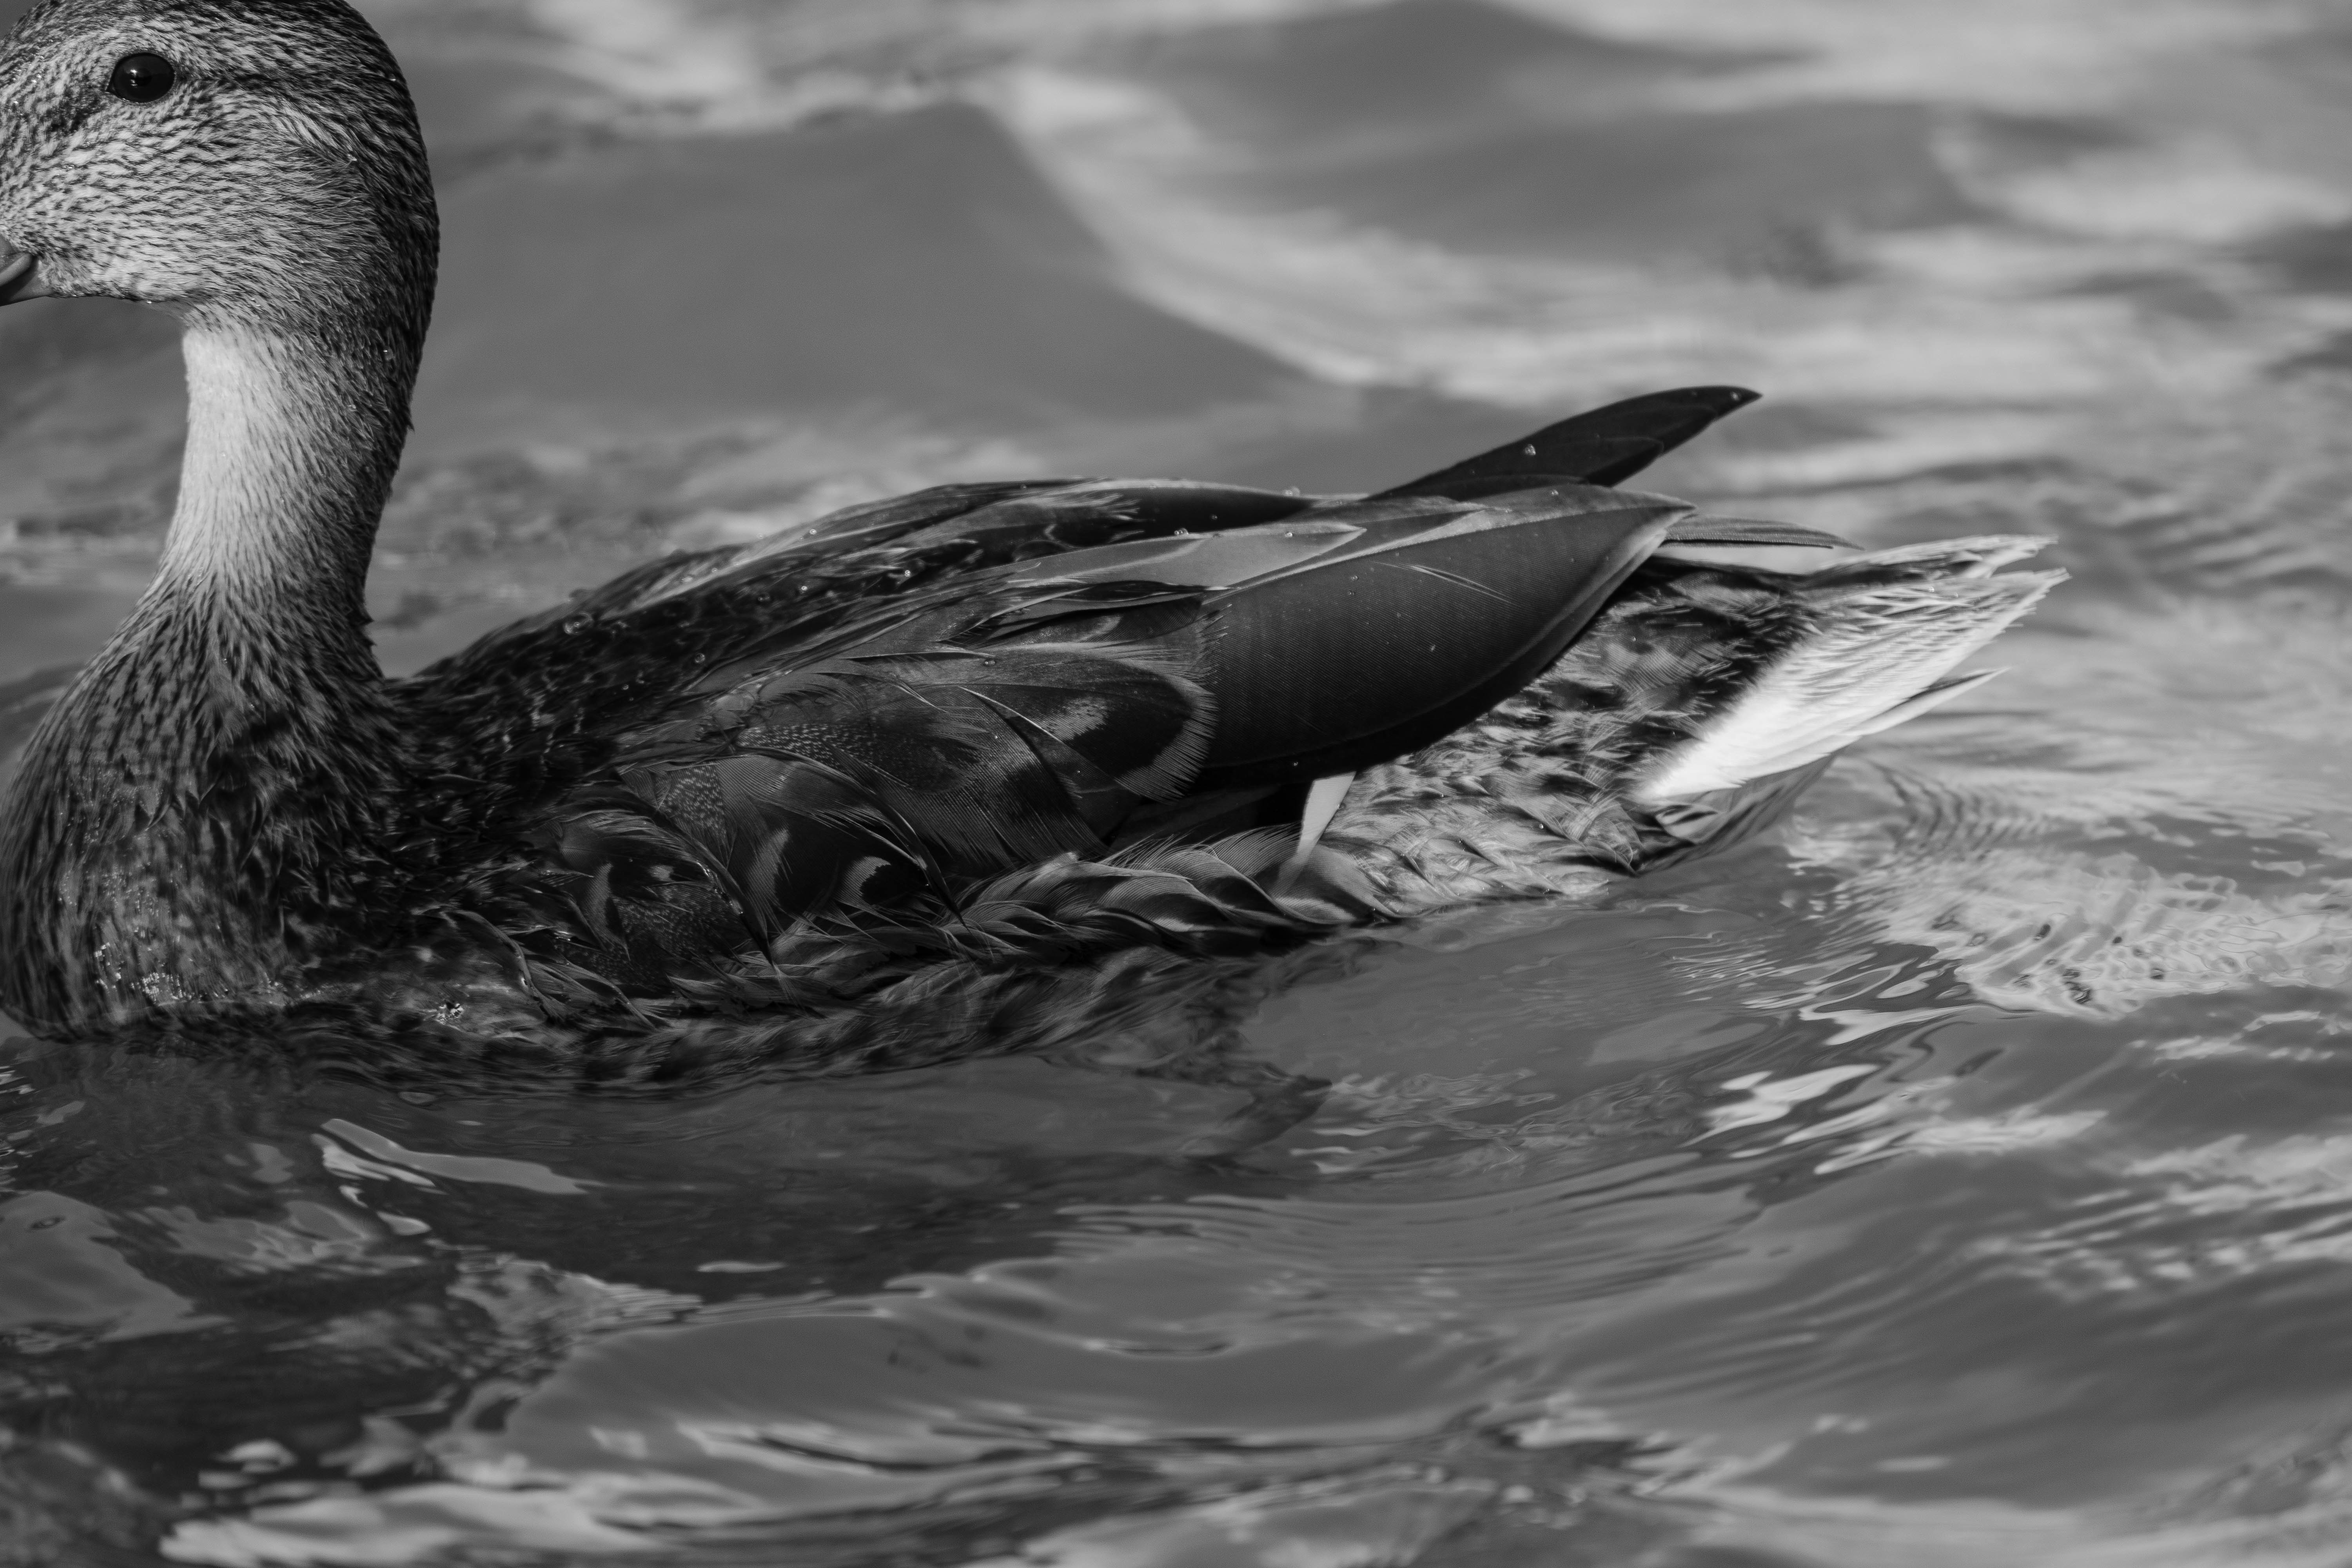
bird, wing, black and white, beak, monochrome, swan, duck, vertebrate, waterfowl, water bird, mallard, monochrome photography, ducks geese and swans